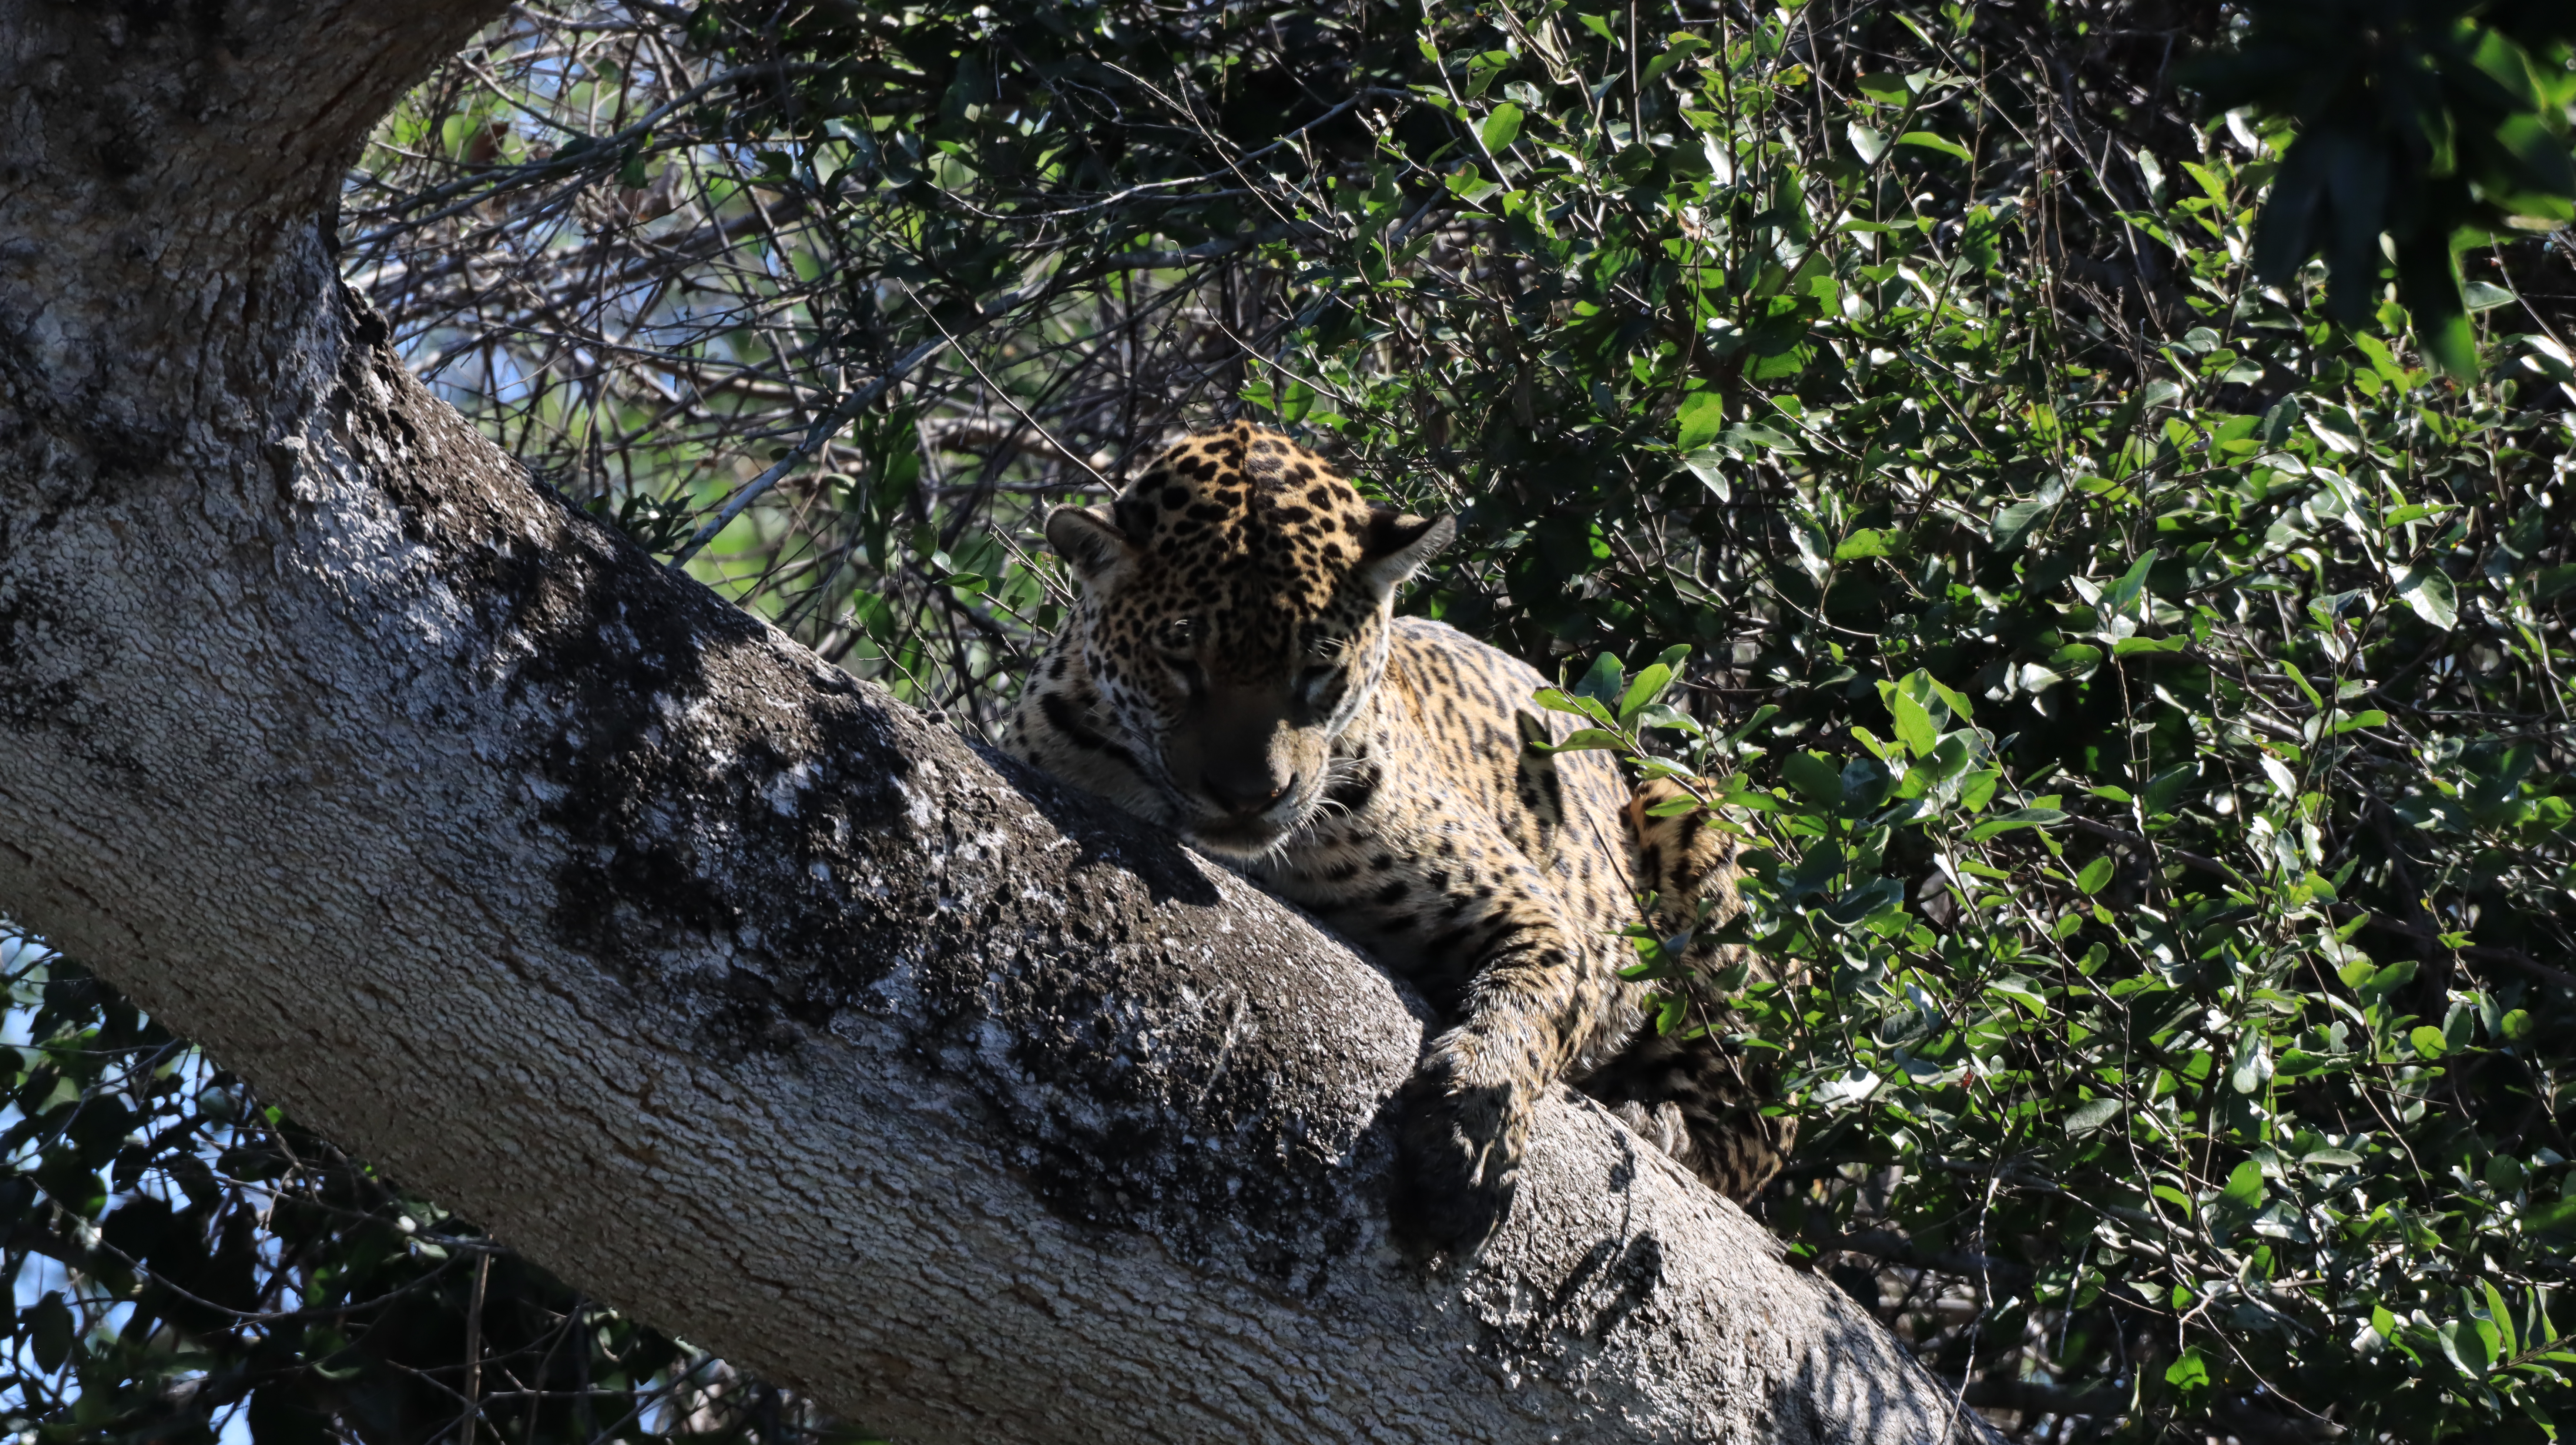
Jaguar: Medrosa